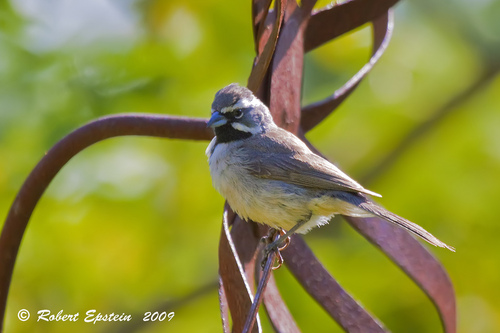
the bird has a small bill and a black eyering.
a gray bird is standing on a twisted brown twig. the bird has a silver off whitish belly. and a blue beak and white on his cheek patch.
this is a bird with a white belly, black throat and a grey back.
a bird with a snubbed triangularbill black throat and white breasta brown sparrow with black throat, white eyebrow, and brown wings.
the is colorful bird has a short beak with short legsthe bill of the bird is a distinctive blue color, and the breast of the bird has various shades of white, yellow, and brown.
this bird has a short pointy bill with a black throat, and the head is small compared to the body.
this bird is tan and white with a black and white face and has a small beak
this bird has wings that are grey and has a white body
Species: Black Throated Sparrow